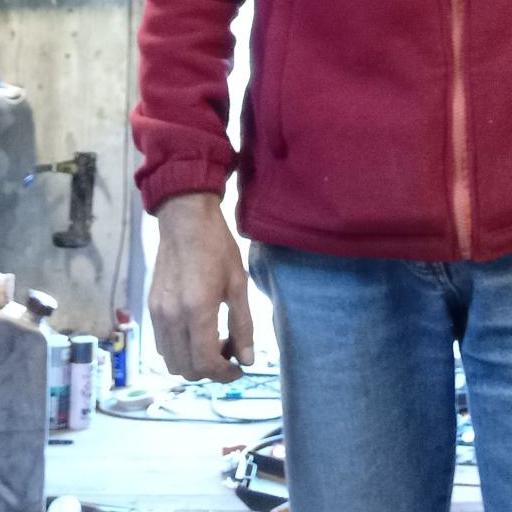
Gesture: no_gesture